Love Hotel in Tyrol

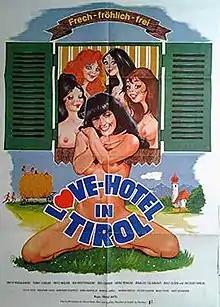
German film poster

Love Hotel in Tyrol (German: Love-Hotel in Tirol) is a 1978 Austrian-West German sex comedy film directed by Franz Antel and starring Erich Padalewski, Teri Tordai and Fritz Muliar.